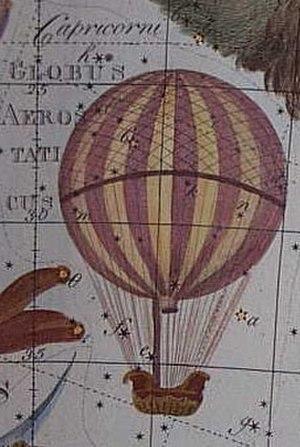
Johann Elert Bode (Allemand, 1747-1826): Uranographia, 1801, détail illustrant la constellation Globus Aerostaticus créée par Jérôme Lalande en 1798, tombée en désuétude. Son nom était choisi pour honorer les progrès scientifiques faits grâce à Jacques Charles, constructeur du Globe Aérostatique (1783), premier aérostat habité à hydrogène.
La Montgolfière ou l'Aérostat était une constellation créée par Jérôme Lalande en 1798. Constituée d'étoiles peu lumineuses, elle était située à l'est de la constellation du Microscope, à proximité du Capricorne. Mentionnée dans quelques atlas, elle n'a jamais réellement été reconnue par les astronomes et est rapidement tombée en désuétude.